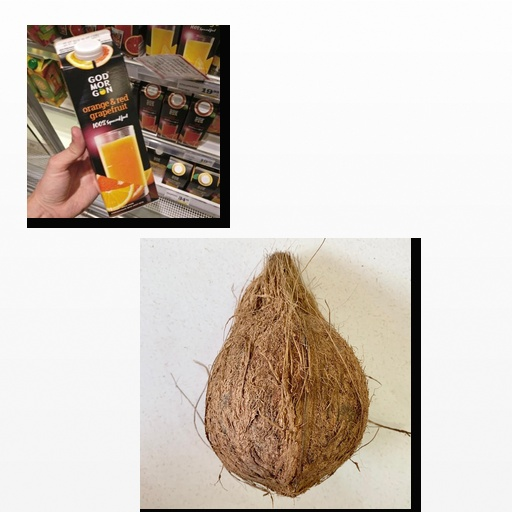
Food items: coconut, grapefruit_juice